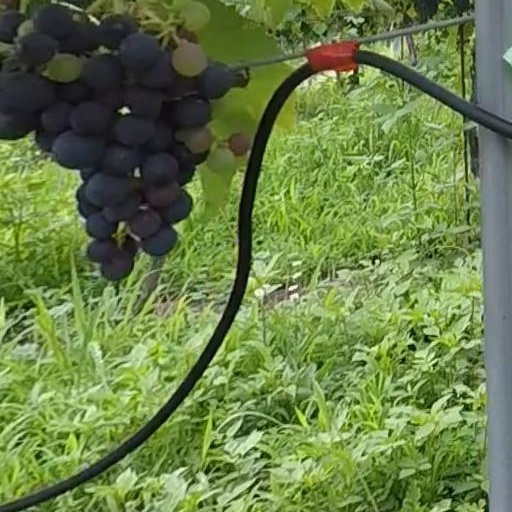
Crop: grape